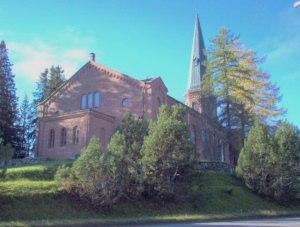
L'église de Liperi est une église située à Liperi en Finlande.
Cet article recense les églises évangéliques-luthériennes de Finlande.